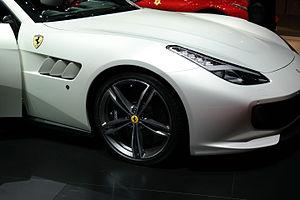
Salon international de l'automobile de Genève 2016